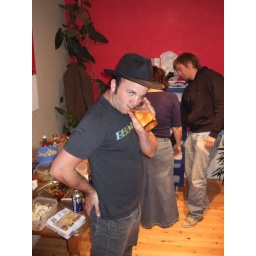
The cat in a hat